Cuenca, Spain

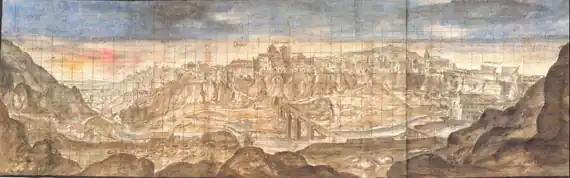
Cuenca by Anton van den Wyngaerde (1565).

During the next few centuries Cuenca enjoyed prosperity, thanks to textile manufacturing and livestock exploitation. The cathedral started to be built at that time, in an Anglo-Norman style, with many French workers, since Alfonso VIII's wife, Eleanor, had French cultural affinity.